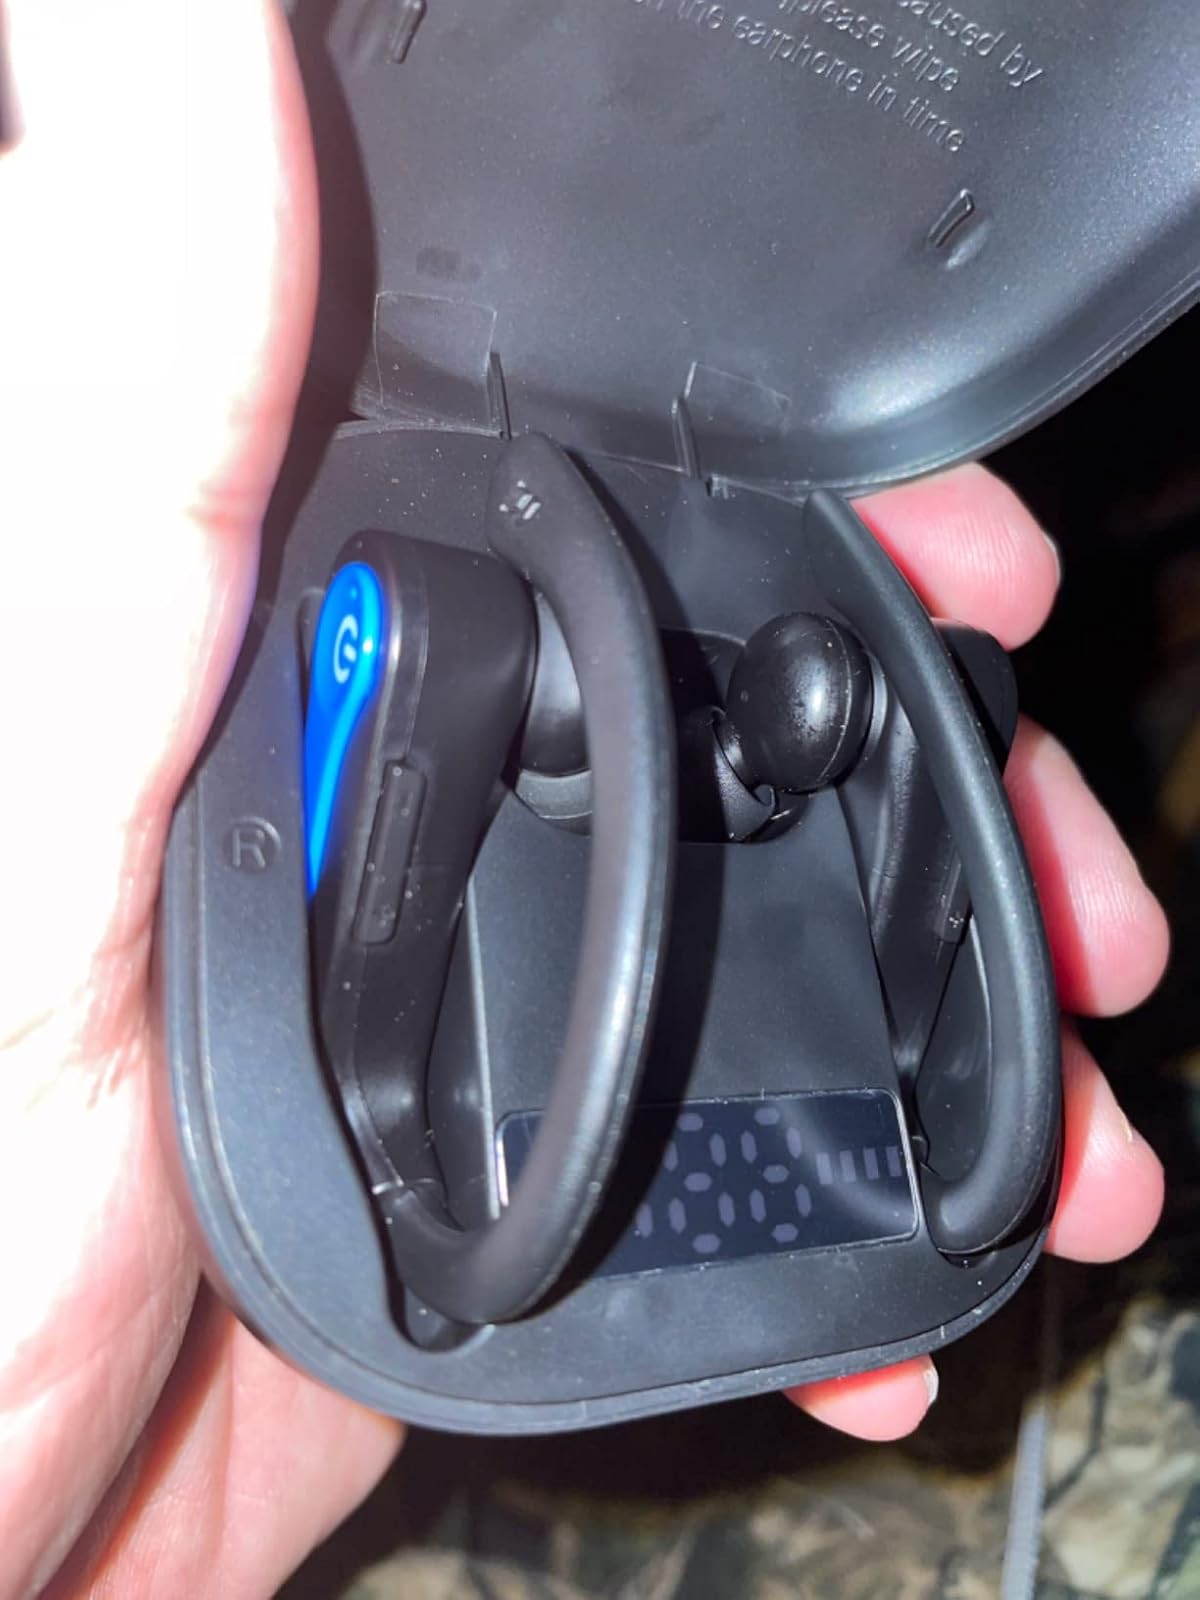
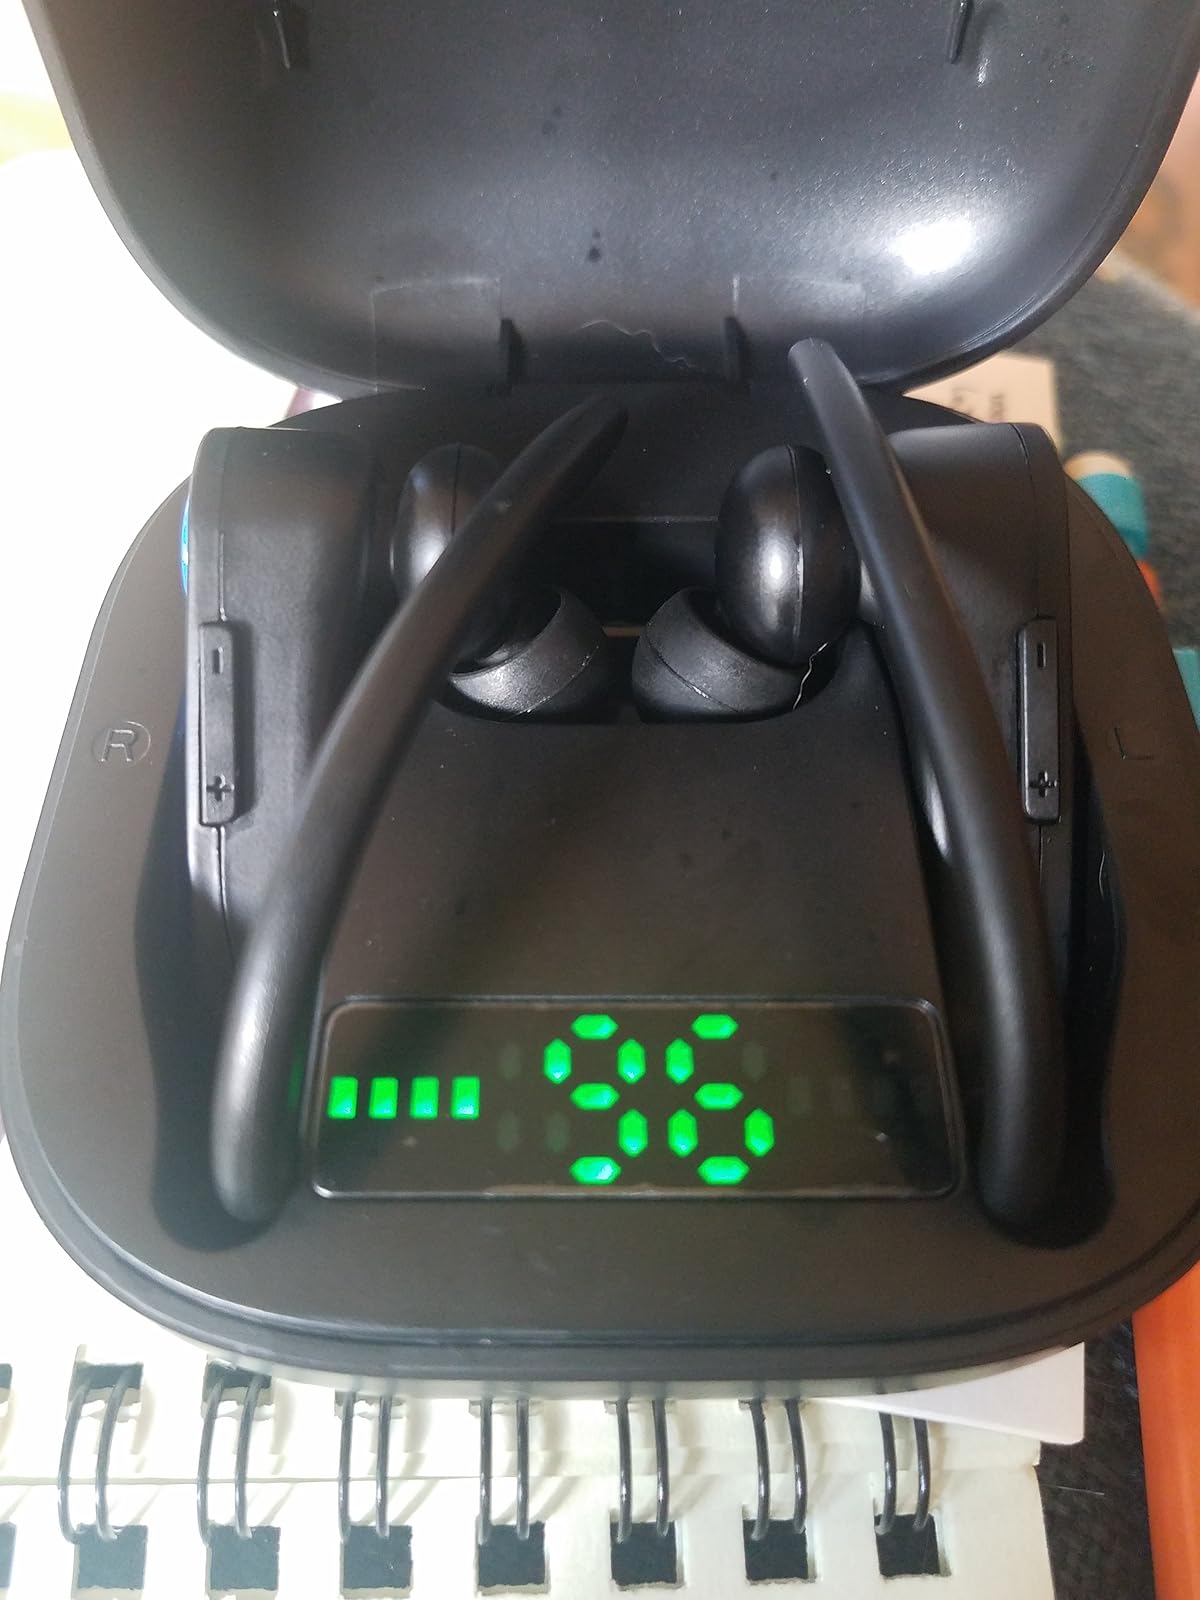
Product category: earbuds
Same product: yes